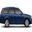
Label: automobile